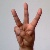
The image shows a hand gesture representing the letter 'W' in Indian Sign Language.